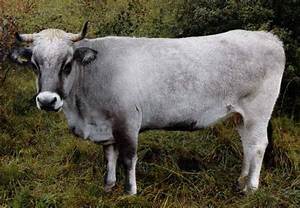
Label: mucca